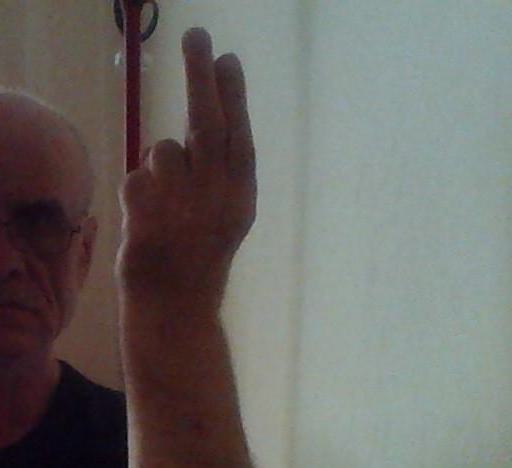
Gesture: two_up_inverted